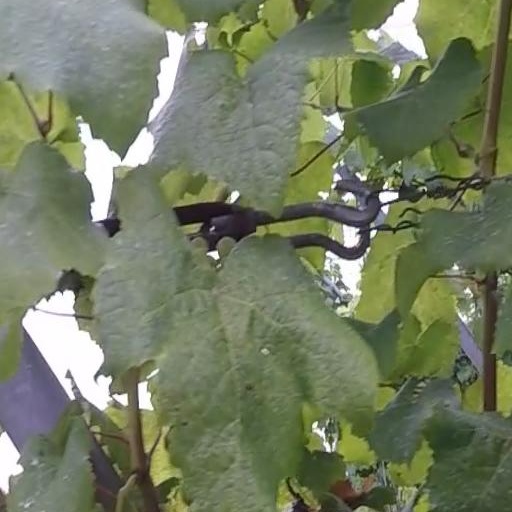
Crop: grape